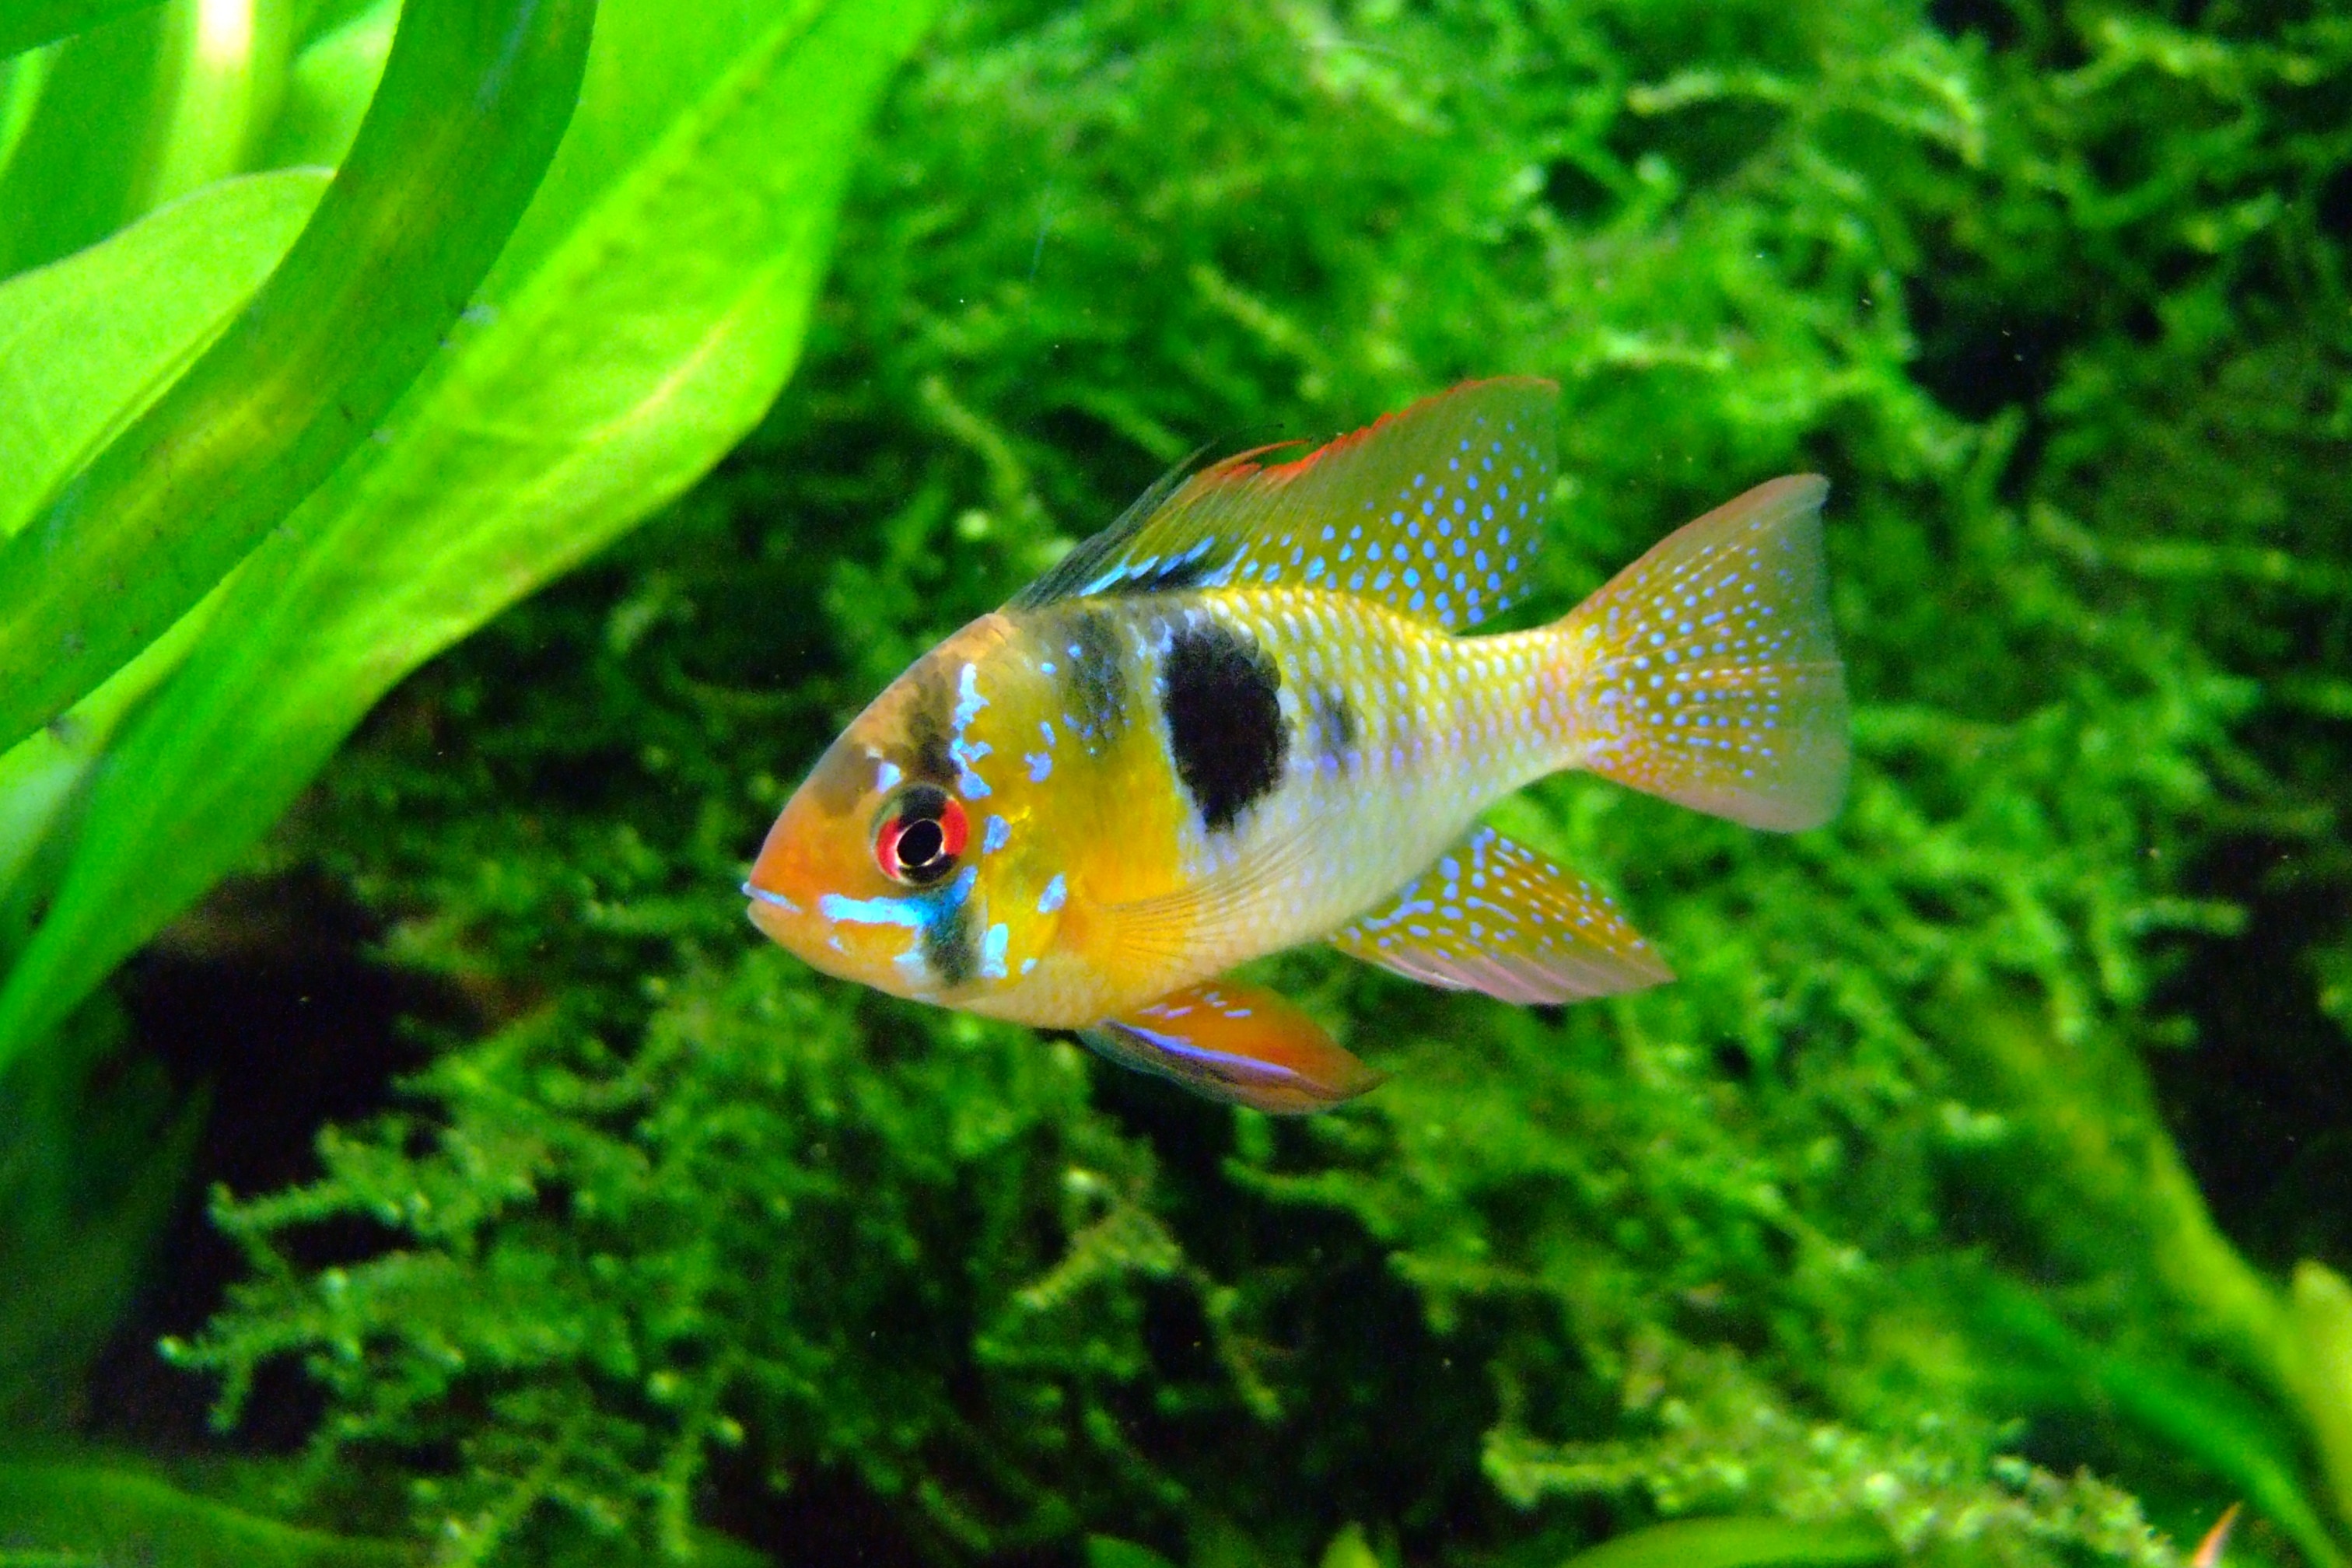
water, nature, underwater, green, red, color, biology, colorful, fish, fauna, fin, aquarium, animals, exotic, macro photography, retired, freshwater fish, marine biology, pomacentridae, freshwater aquarium, pomacanthidae, butterfly cichlid, karpfenfisch